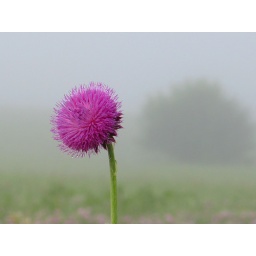
A macro of a thistle in a field near my house in Bowling Green, KY on a foggy morning.